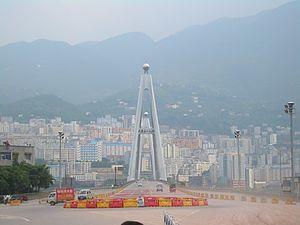
Le xian de Badong est un district administratif de la province du Hubei en Chine. Il est placé sous la juridiction de la préfecture autonome tujia et miao d'Enshi.